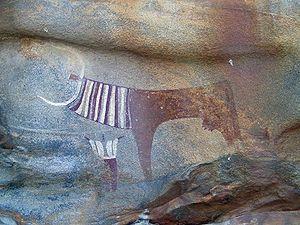
Laas Geel, ou Laas Gaal, parfois écrit Las Geel, est un ensemble d'abris sous roches ornés datant du Néolithique. Ils sont situés à mi-chemin entre Hargeisa et Berbera, au Somaliland. Ce site préhistorique, dont les peintures seraient vieilles de 5 000 à 4 000 ans, est le plus important foyer d'art rupestre de la corne de l'Afrique.